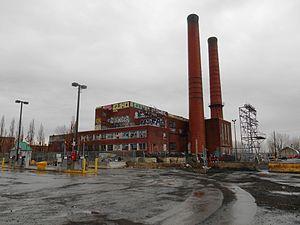
Incinérateur Dickson, Montréal
L'incinérateur Dickson est un ancien incinérateur de déchets situé sur la rue Dickson, à Montréal, dans l'arrondissement de Mercier–Hochelaga-Maisonneuve.